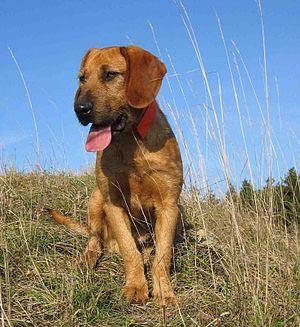
Le brachet de Styrie à poil dur est une race de chiens originaire de Styrie, une région à la frontière de l'Autriche et de la Slovénie. La race est considéré comme originaire d'Autriche par la Fédération cynologique internationale. C'est un chien courant de taille moyenne, de construction solide, utilisé dans des terrains difficiles comme chien de recherche au sang.